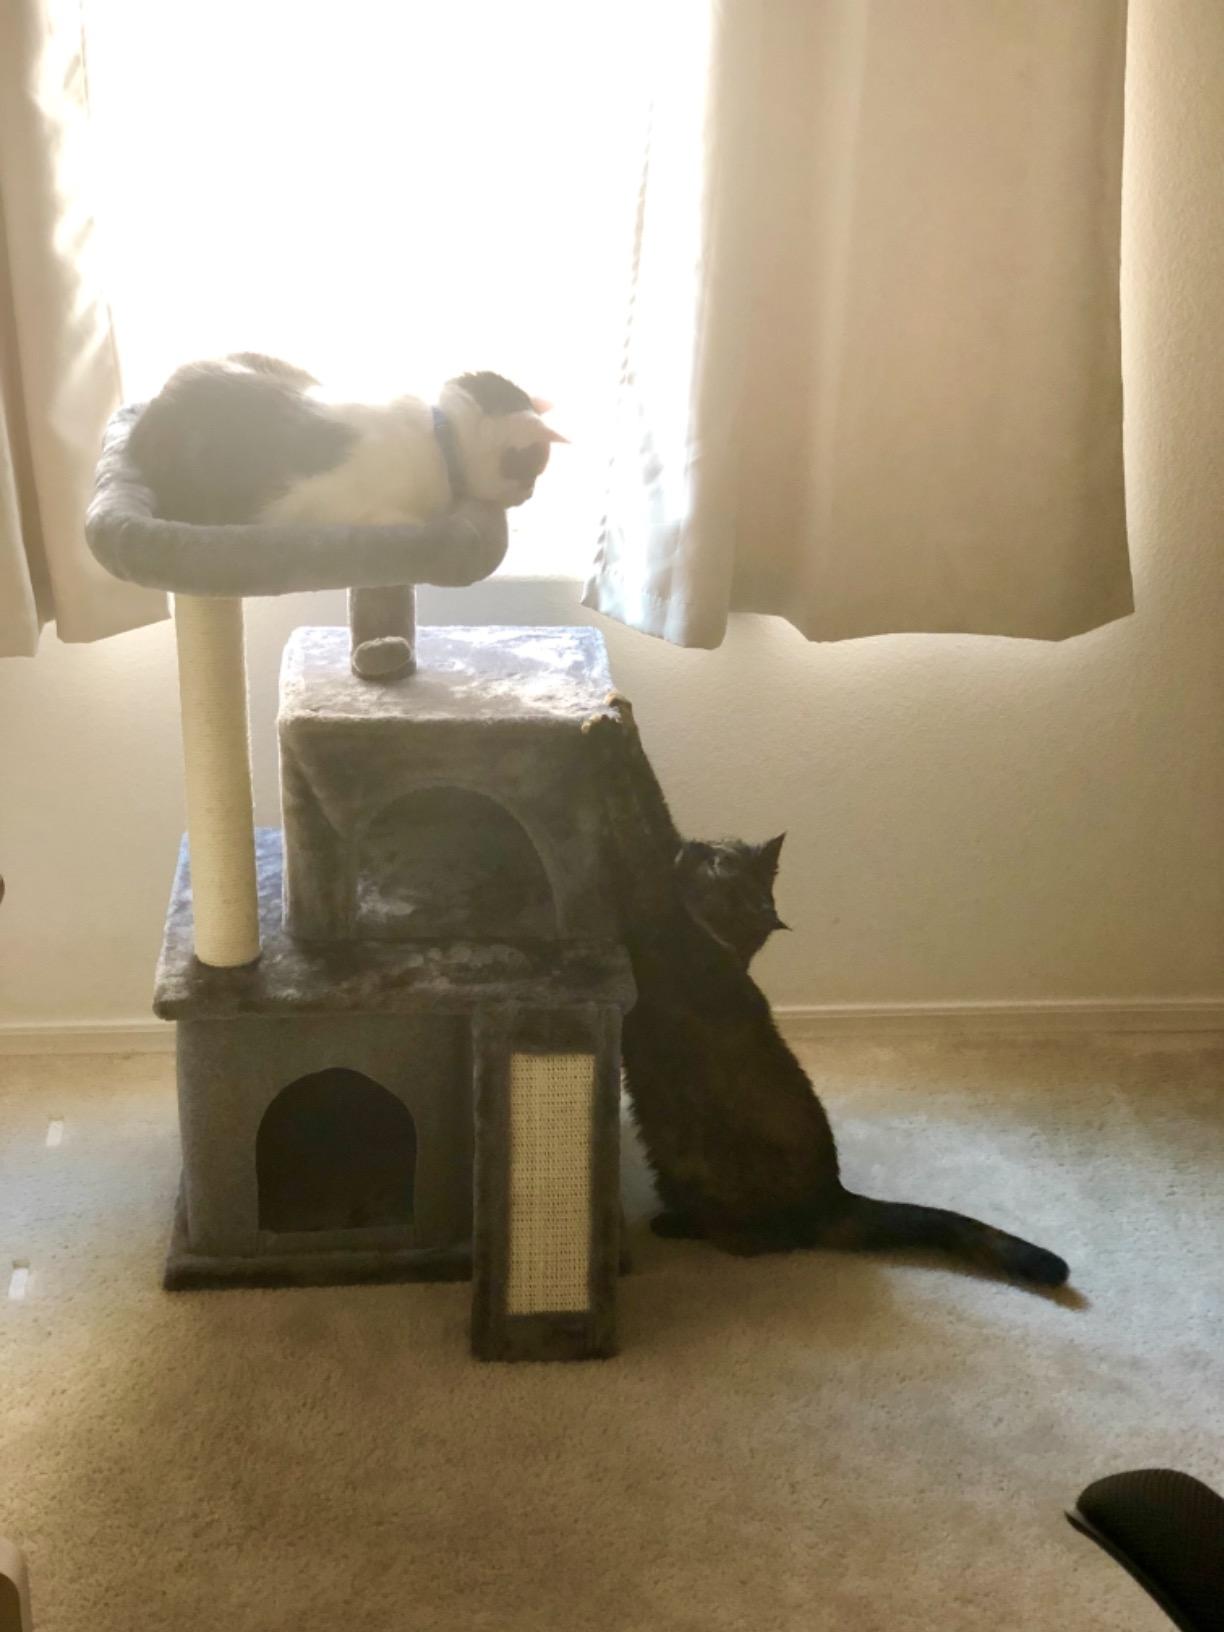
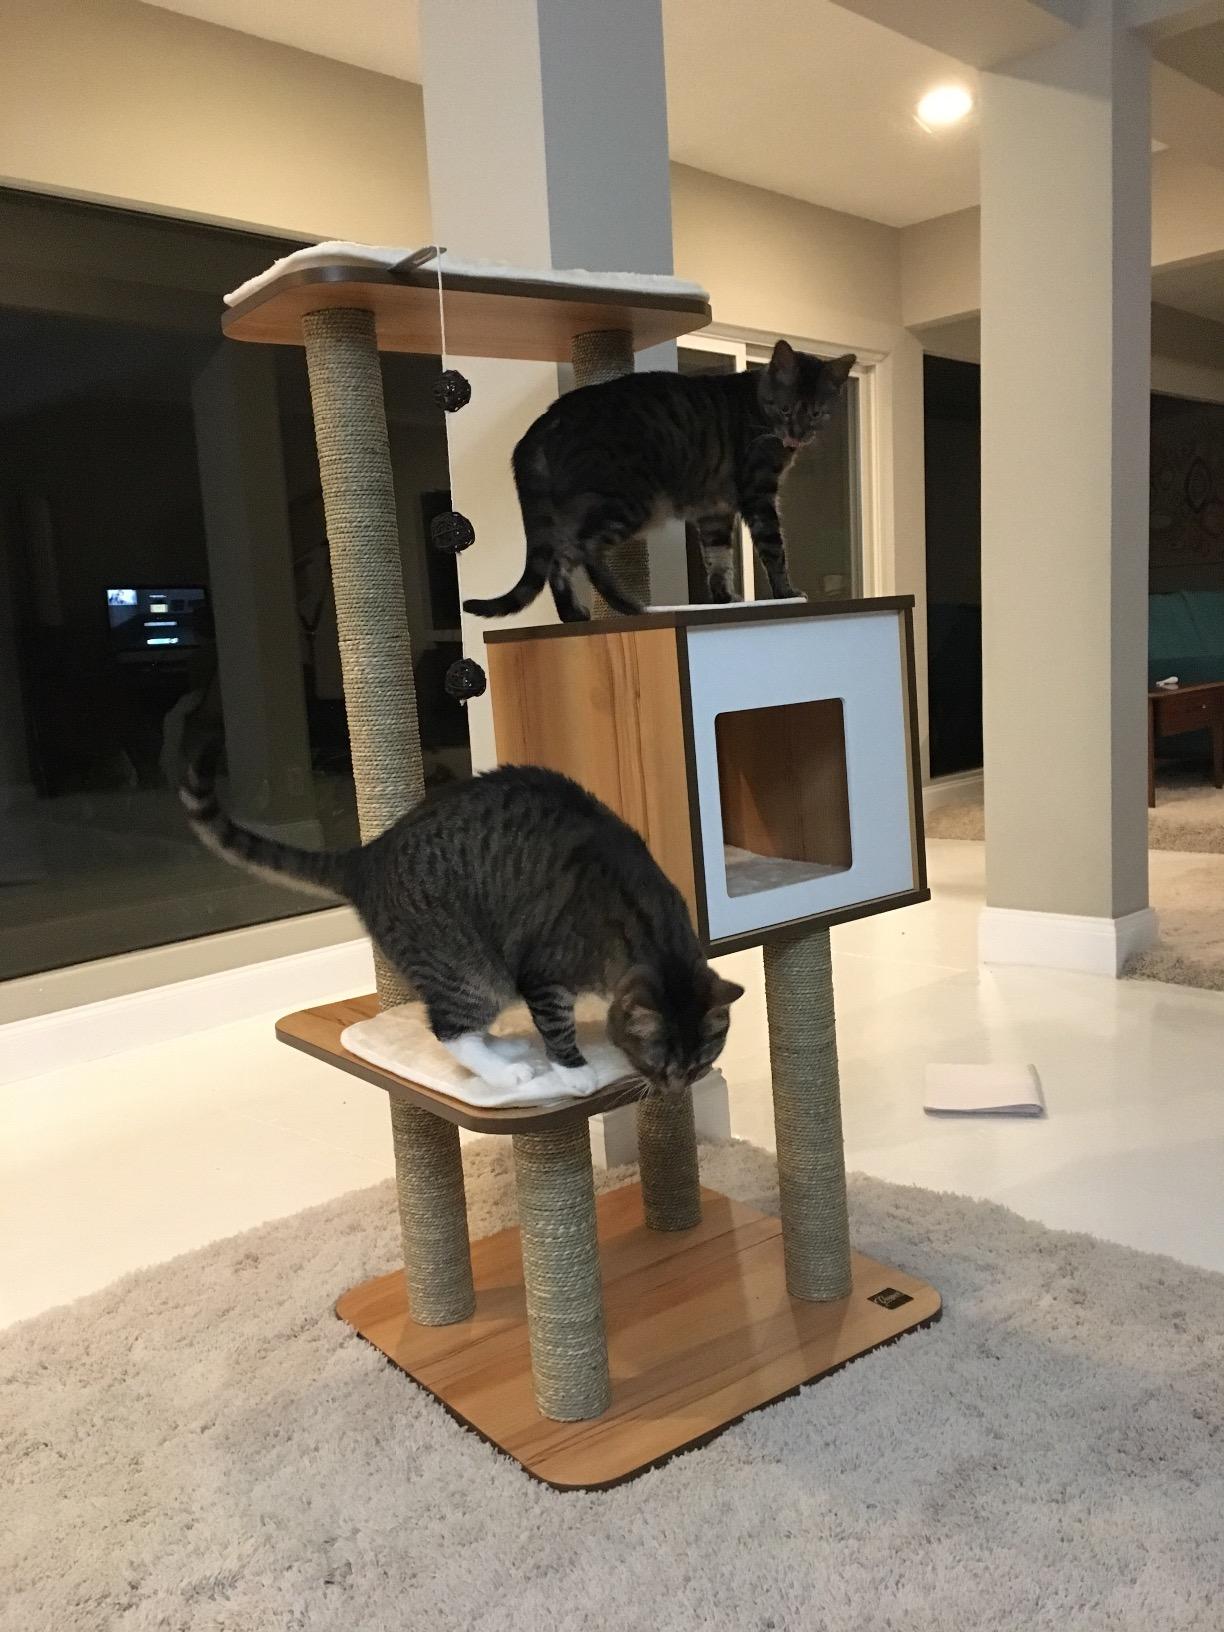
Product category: items_cat tree
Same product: no